List of waterfalls in Serbia

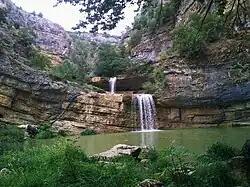
Miruša / Miruša waterfall

Miruša waterfalls ("Мируша"); located on the Miruša river, a tributary to the White Drin, in the Metohija region of Kosovo. The river carved a 10 kilometers long canyon and created 13 river lakes with waterfalls between them, earning the name "Plitvice of Metohija". The highest waterfall, between the sixth and seventh lake, is 22 meters high.